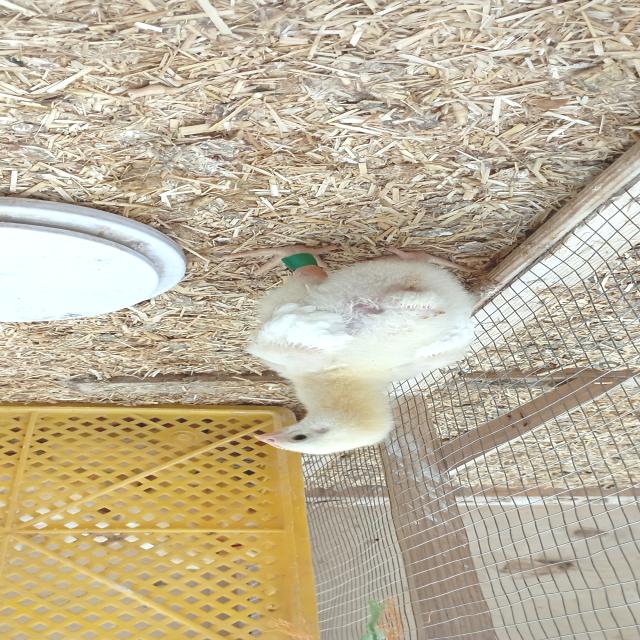
Weight: 393 g